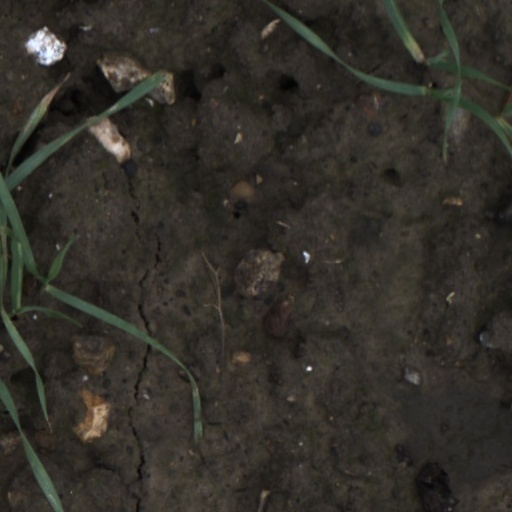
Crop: wheat